Cricket Writers' Club Young Cricketer of the Year

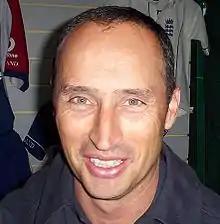
Nasser Hussain

The Cricket Writers' Club Young Cricketer of the Year is an annual cricket award, presented to the young player who is adjudged to have been the best of the year in English county cricket. The award has been presented since the 1950 season and the winner is chosen by a vote amongst the members of the Cricket Writers' Club. Only players that are qualified to represent the England cricket team, and are aged under 23 on 1 May of the awarding year, are eligible for the prize. With the exception of 1986, when a joint award was made, the accolade has been presented to one individual each season. The award has been described by the England and Wales Cricket Board (ECB) as "prestigious". Although not a firm rule, once a player has won the award, they are considered ineligible to receive it in the future.